Gouda, South Holland

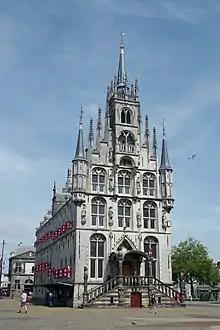
Gouda's 15th-century town hall (formerly moated)

Gouda is known for its Gouda cheese, which is still traded on its cheese market, held each Thursday. Gouda is also known for the fabrication of candles, smoking pipes, and stroopwafels. Gouda used to have a considerable linen industry and several beer breweries.